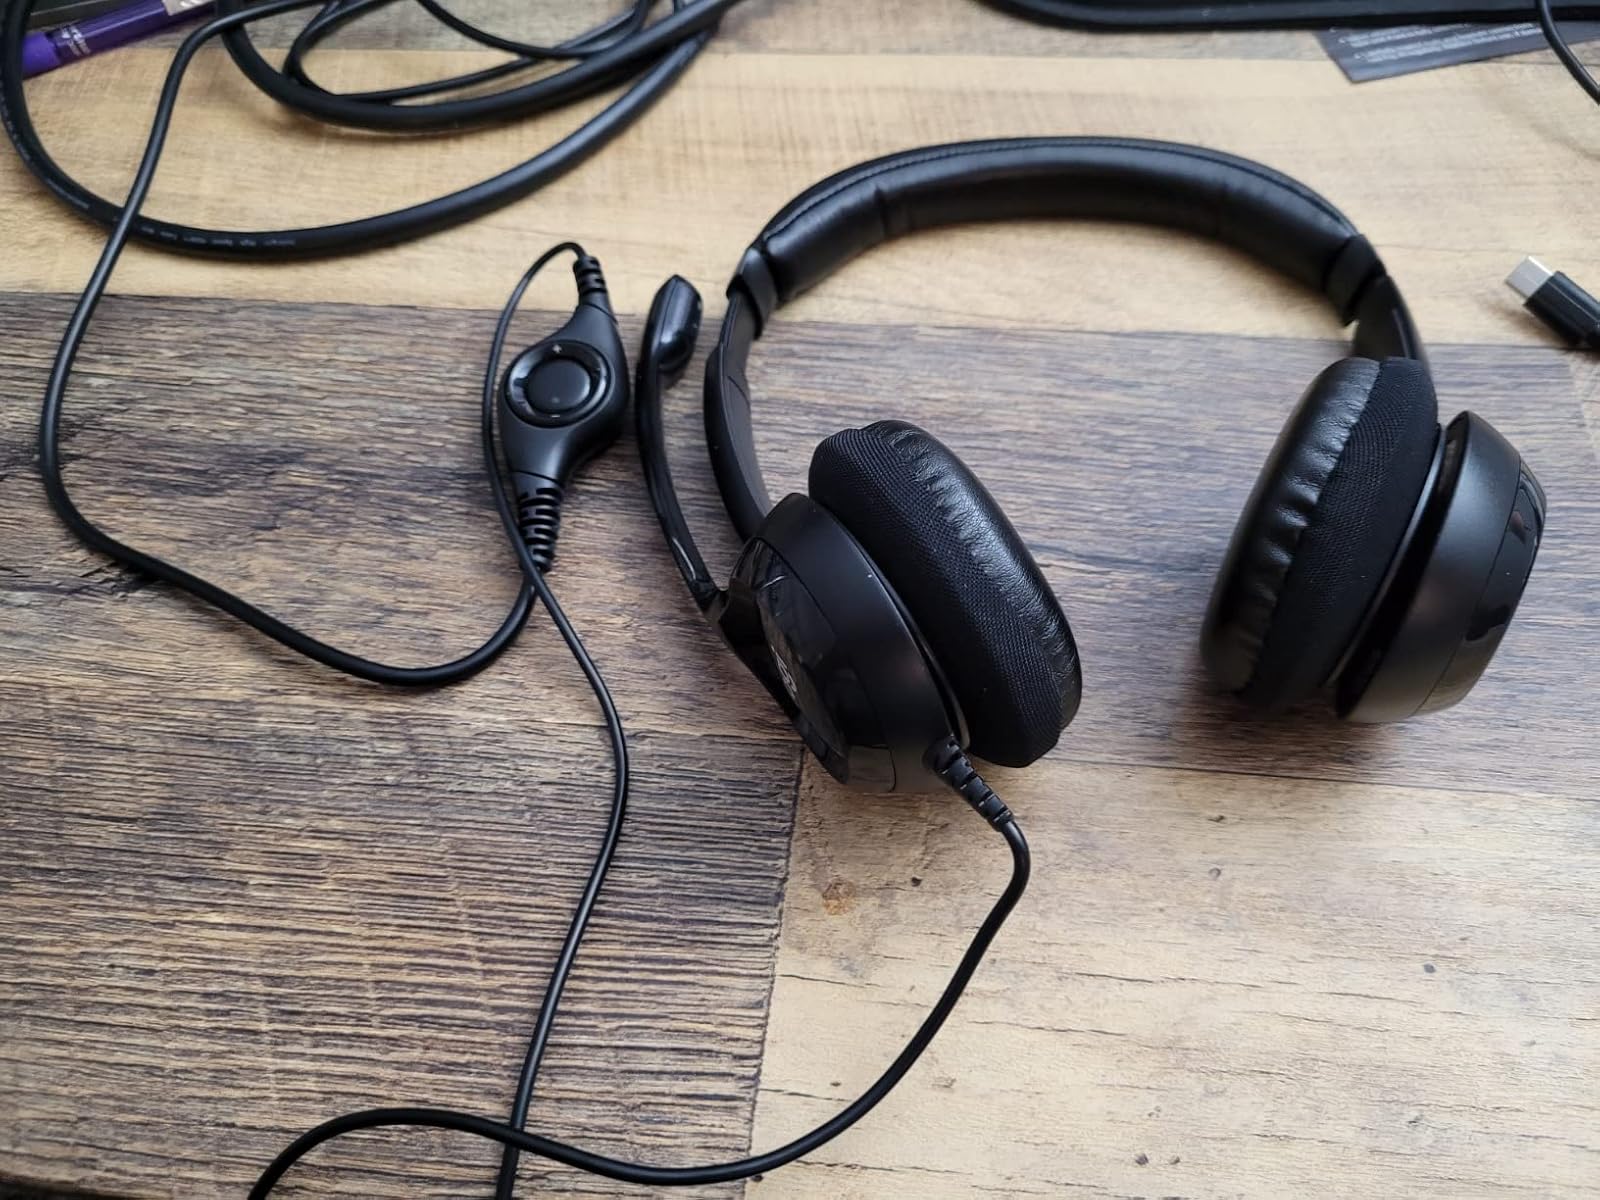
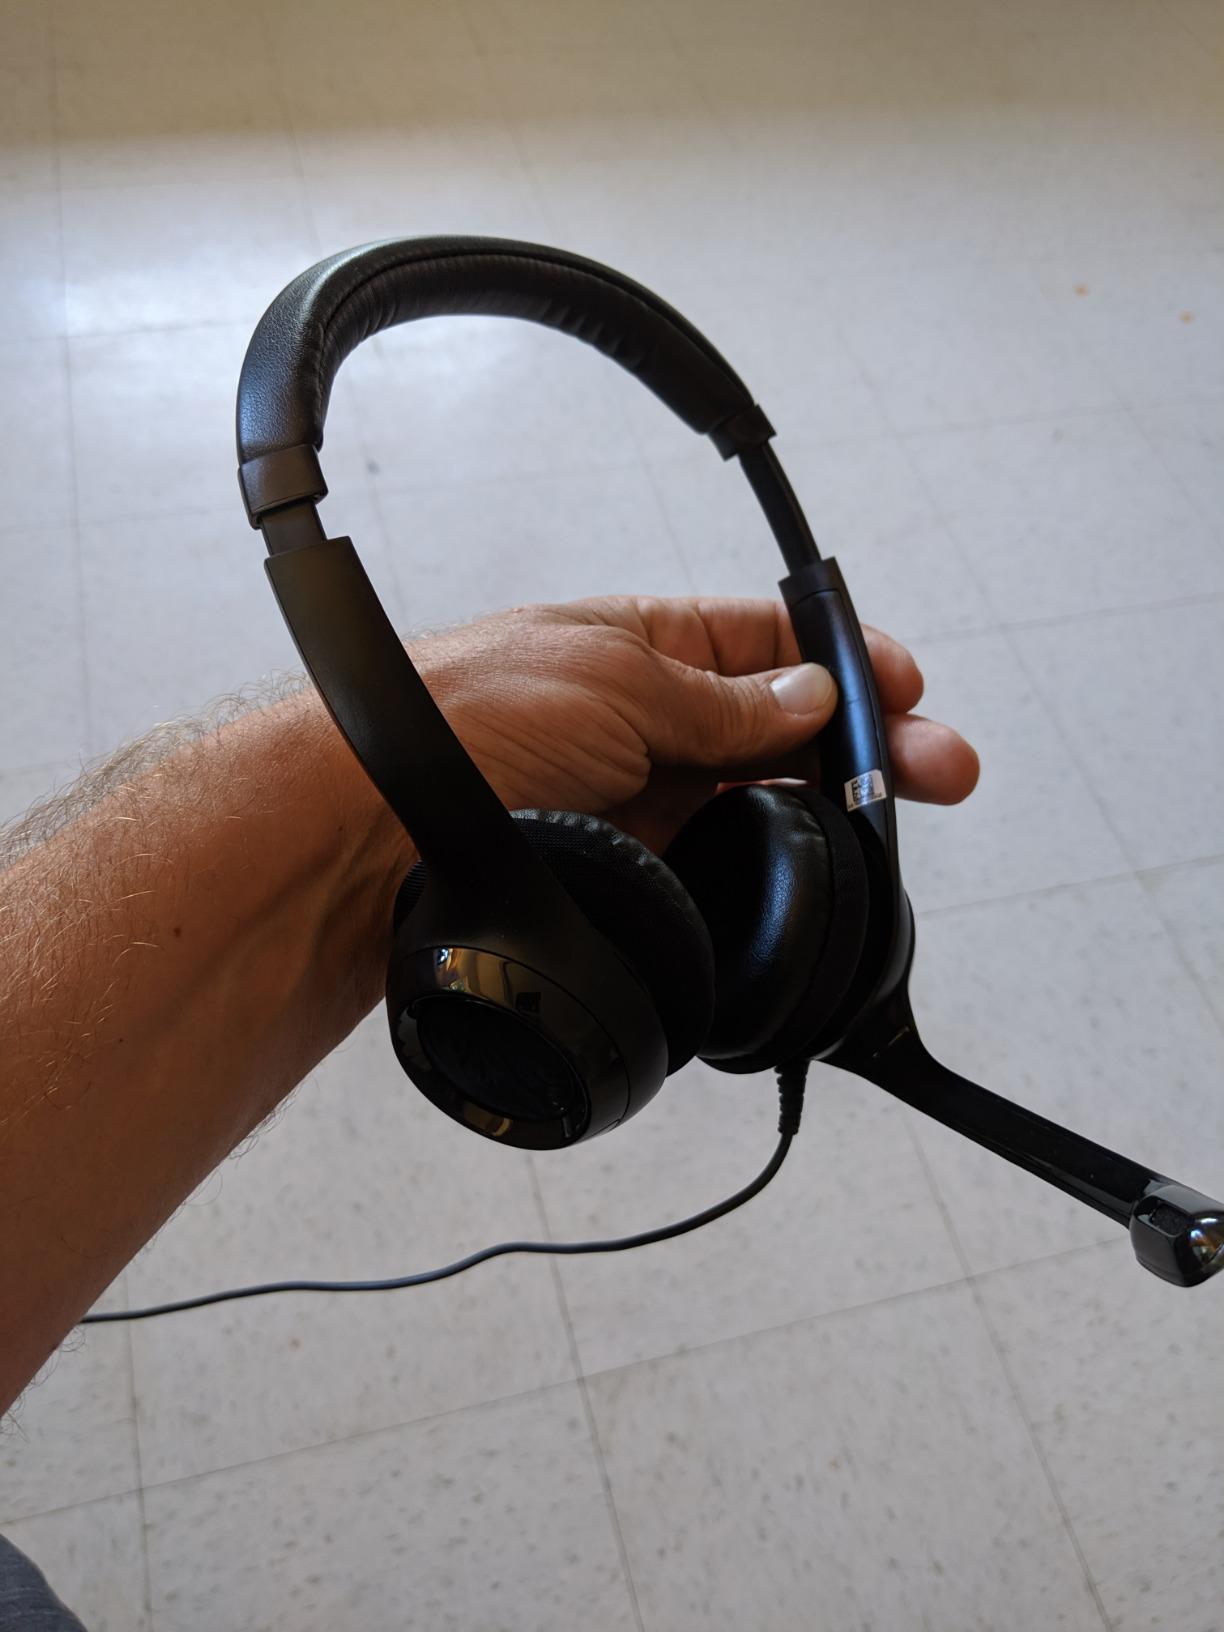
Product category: headphones
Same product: yes